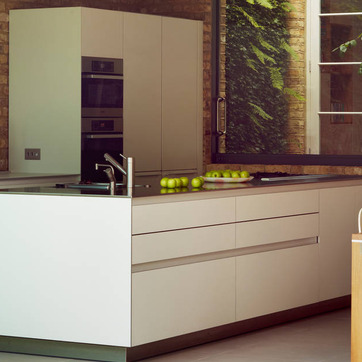
Material: food